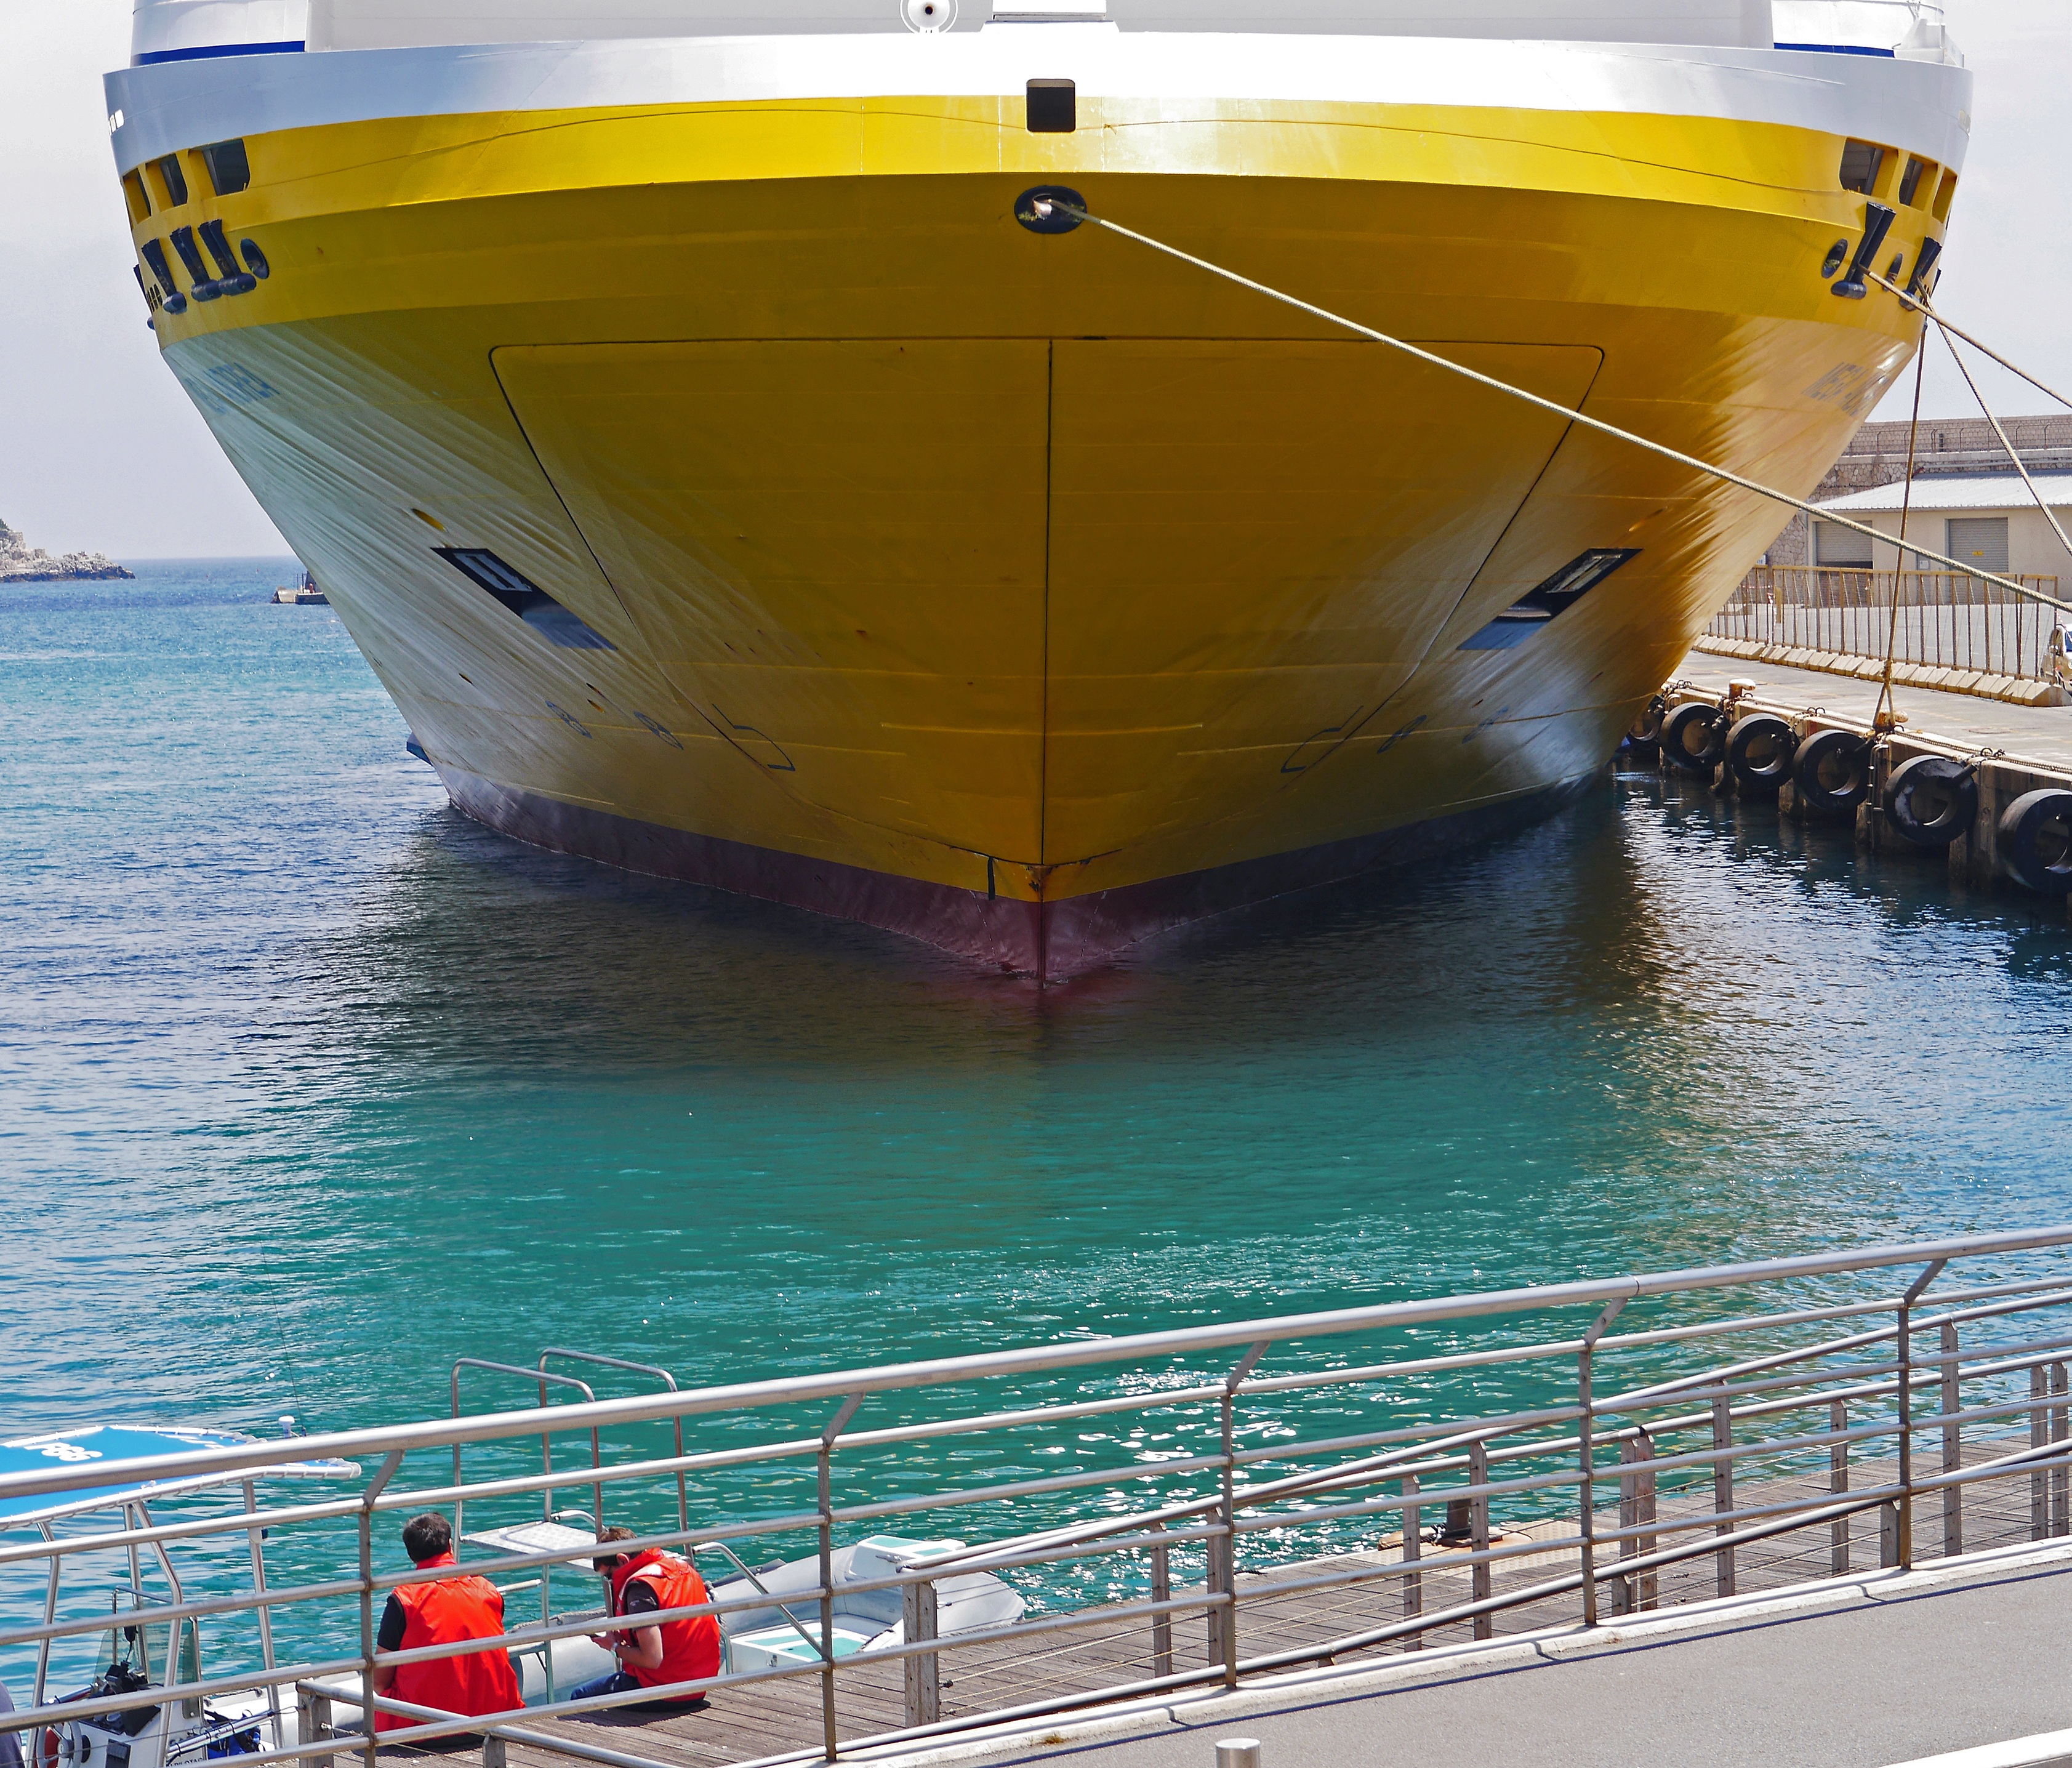
sea, water, boat, ship, mediterranean, vehicle, shadow, bug, port, ferry, nice, watercraft, cruise ship, container ship, investors, south of france, moored, passenger ship, c te d azur, freight transport, dick ship, mole kai, corsica ferry, vehicle ferry